Cypripedium arietinum

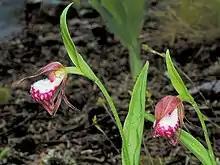
"Cypripedium arietinum" plants in the wild

"Cypripedium arietinum" is a herbaceous perennial small lady's slipper growing to . It typically has 3, but sometimes 4–5, leaves and normally has a single flower per flowering stem but in the form biflorum there may be two flowers per stem. The purplish-red flower has light venation and is white at the lip. The flower has three petals, one modified into a densely hairy pouch with white and purplish markings. The sepals are green with reddish-brown markings and the side sepals are to some degree spirally twisted, linear to linear-lanceolate in shape, and are free, in contrast to other North American species in this genus. The other sepal is broadly elliptic to ovate-lanceolate in shape. It flowers in May and June. The diploid (2n) chromosome count is 20.